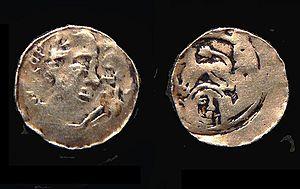
Denier d'argent de Raoul de Zähringen.
Raoul de Zähringen né Rudolf von Zähringen, né vers 1125 et mort le 5 août 1191 à Herdern près de Fribourg-en-Brisgau en Allemagne, a été évêque de Mayence et prince-évêque de Liège.